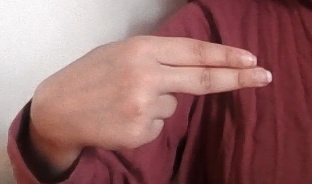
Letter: ain